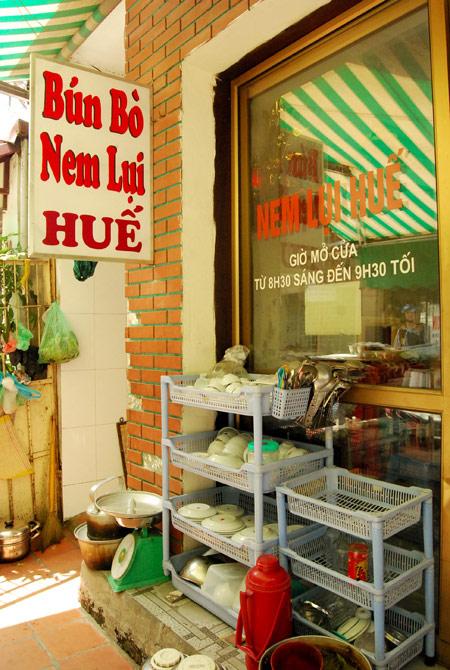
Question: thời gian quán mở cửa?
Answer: từ 8 h 30 sáng đến 9 h 30 tối